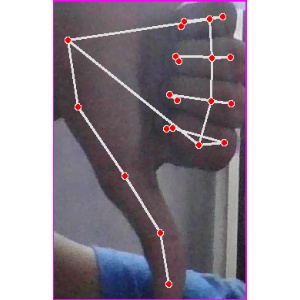
अक्षर: फ